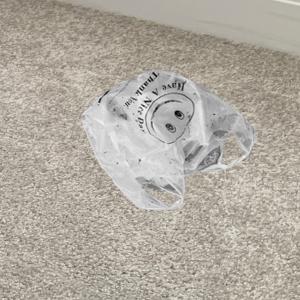
Label: plasticbags